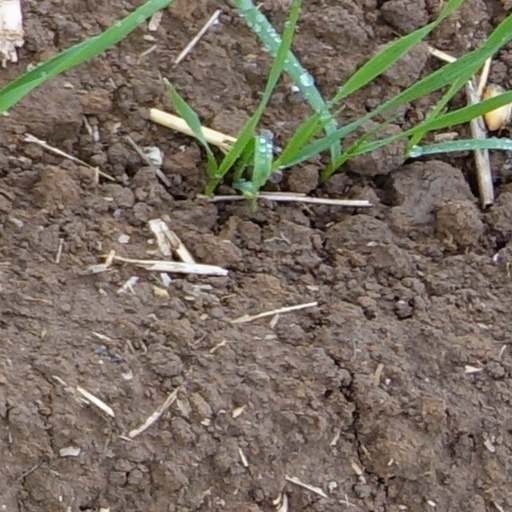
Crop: wheat